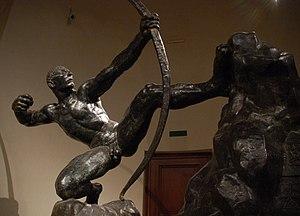
Musée des Beaux-Arts de Lyon Antoine Bourdelle (Montauban, 1861-Le Vésinet, 1929) Bronze Acquis de l'artiste en 1927 Inventaire B-1464
Le département des sculptures du musée des Beaux-Arts de Lyon conserve 1 300 sculptures réalisées selon différentes techniques et couvrant une période chronologique allant du Moyen Âge au XXᵉ siècle. On y note deux points forts : le Moyen Âge et la Renaissance d'une part et le XIXᵉ et le début du XXᵉ siècle de l'autre.